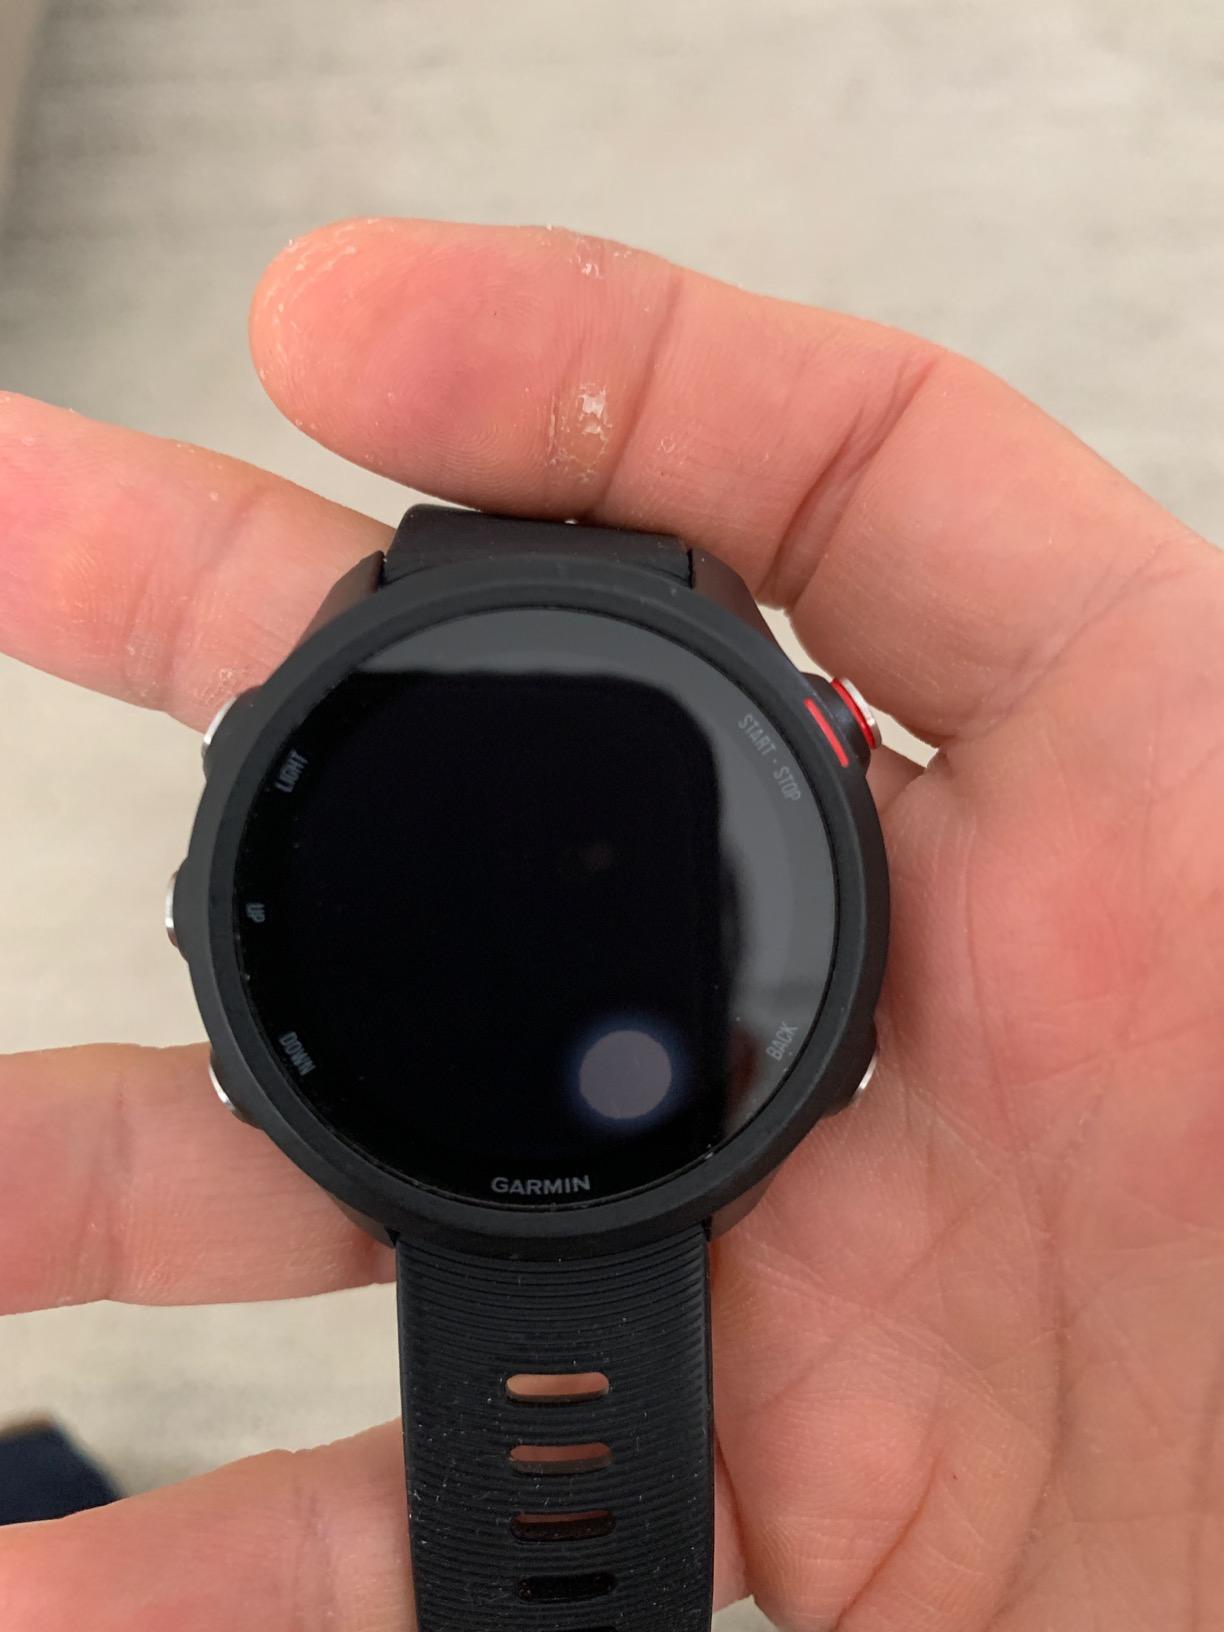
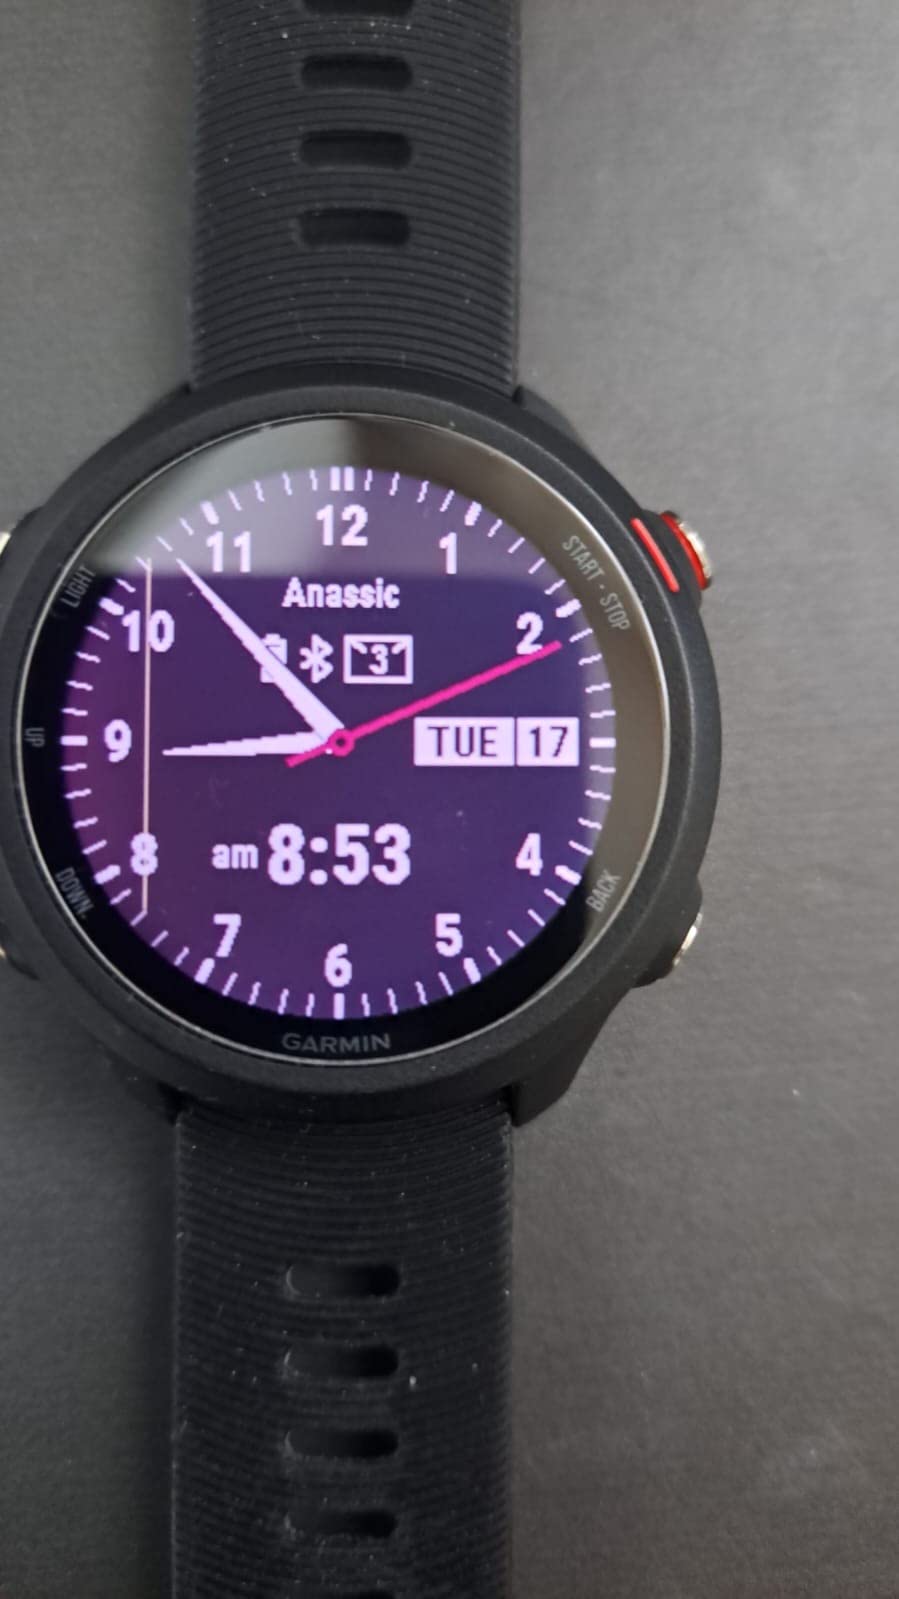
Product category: smartwatch
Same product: yes